Daddy Long Legs (musical)

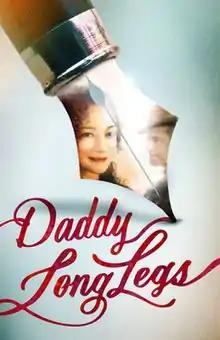
Off-Broadway artwork

Daddy Long Legs is a stage musical with a book by John Caird, and music and lyrics by Paul Gordon. It is based on the 1912 novel of the same name by Jean Webster. Set in turn-of-the-century New England, the musical tells the story of orphan Jerusha Abbott of the John Grier Home and her mysterious benefactor who agrees to send her to college, who she dubs "Daddy Long Legs" after seeing his elongated shadow. Under the conditions of her benefactor, Jerusha sends him a letter once a month, describing her new-found experiences with life outside the orphanage.